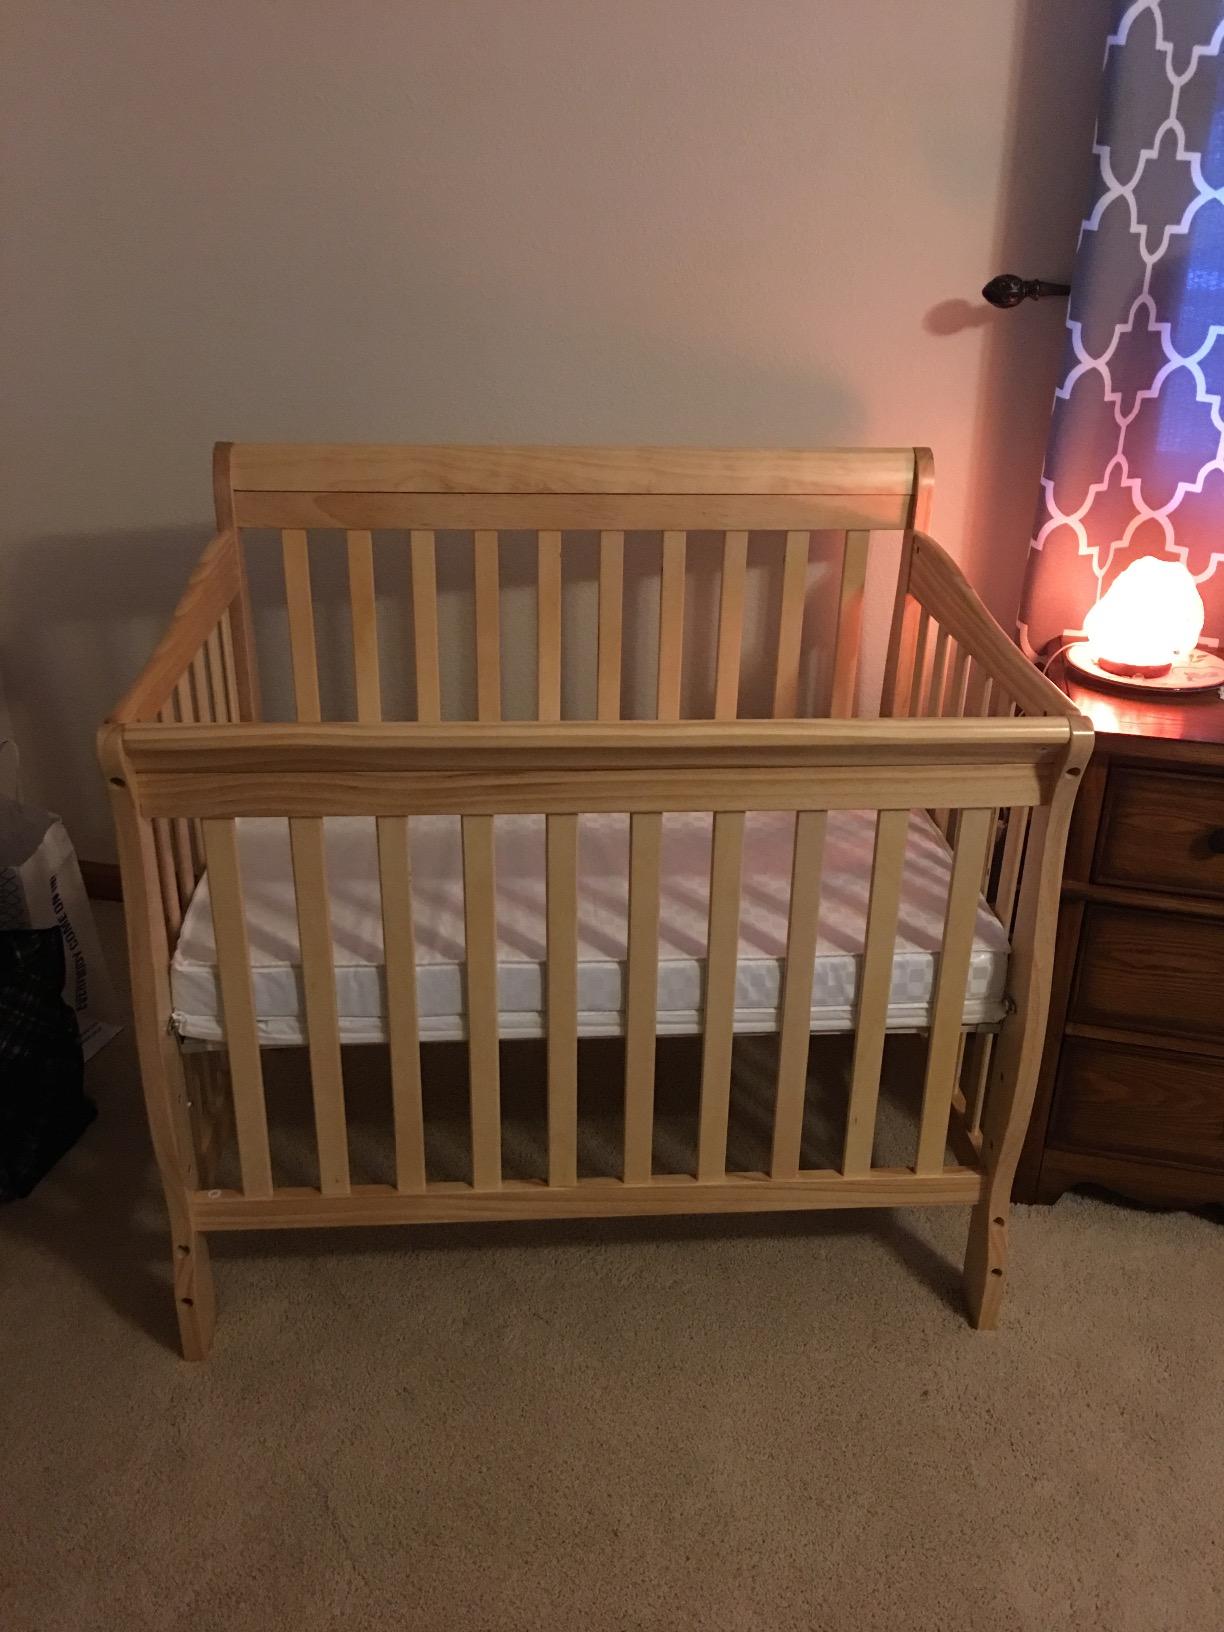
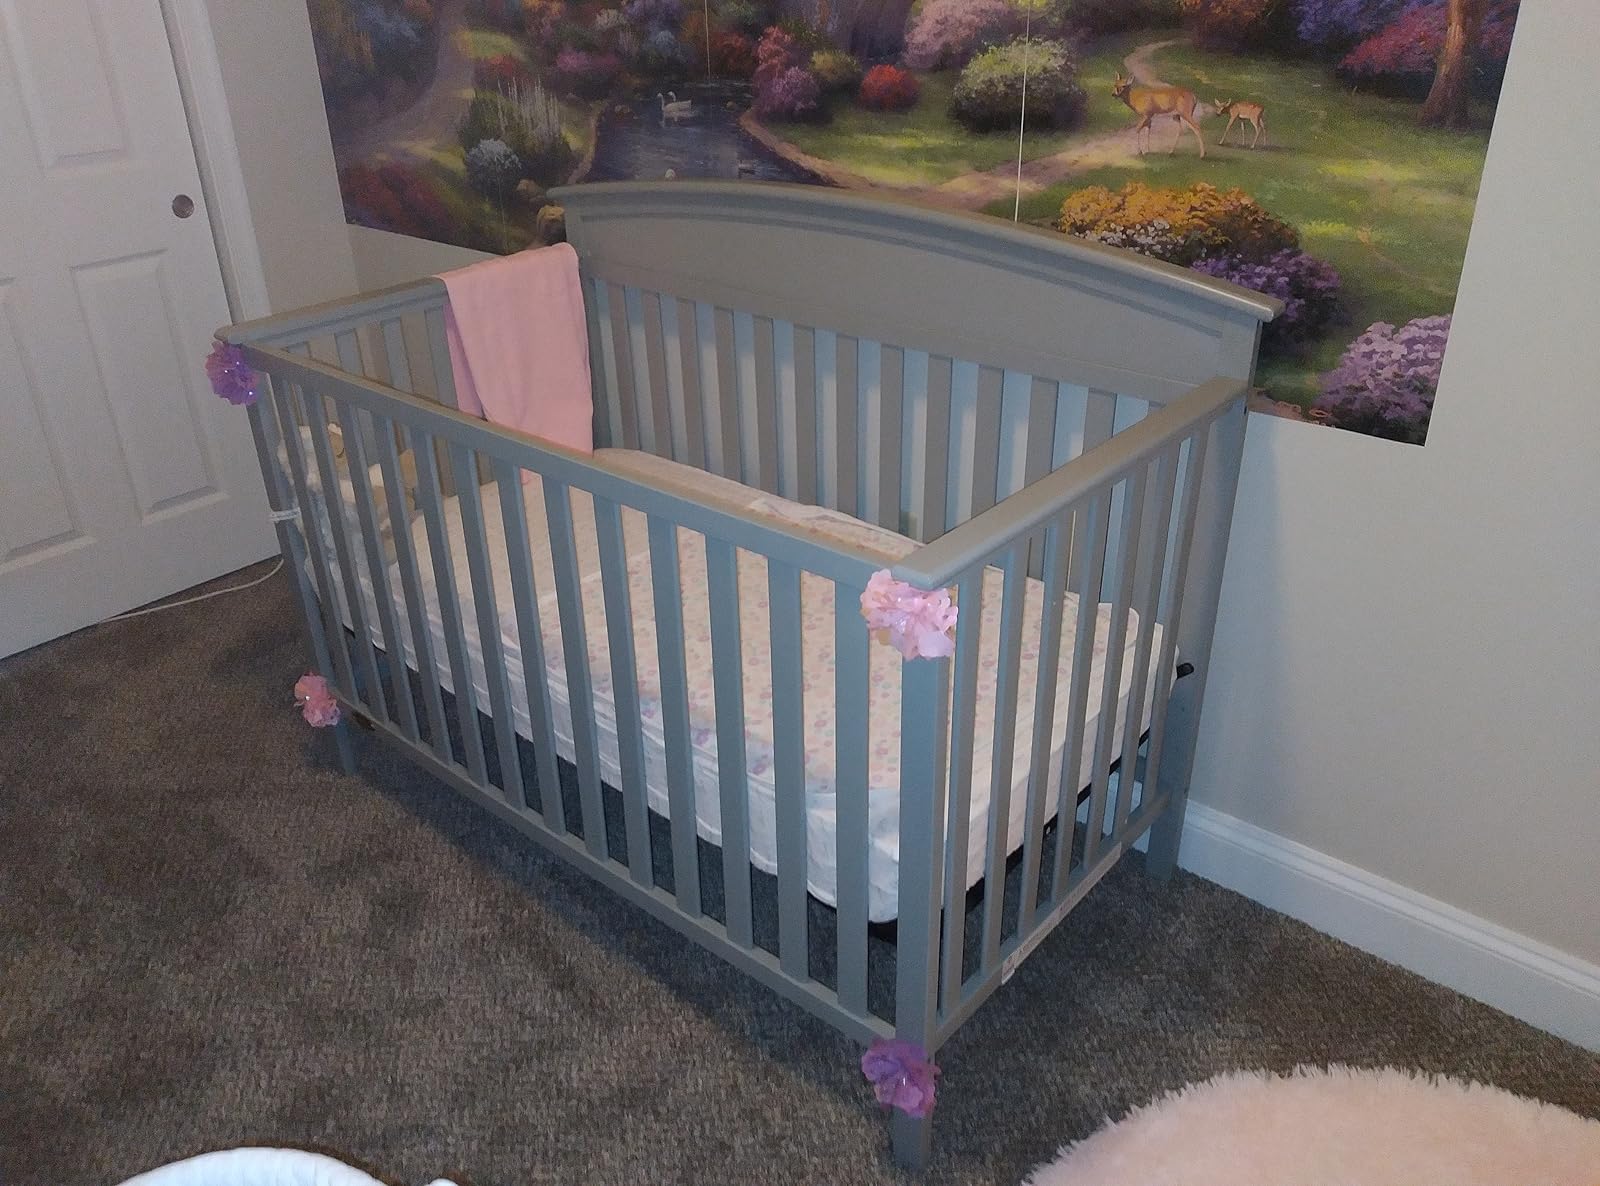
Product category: products_crib
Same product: no